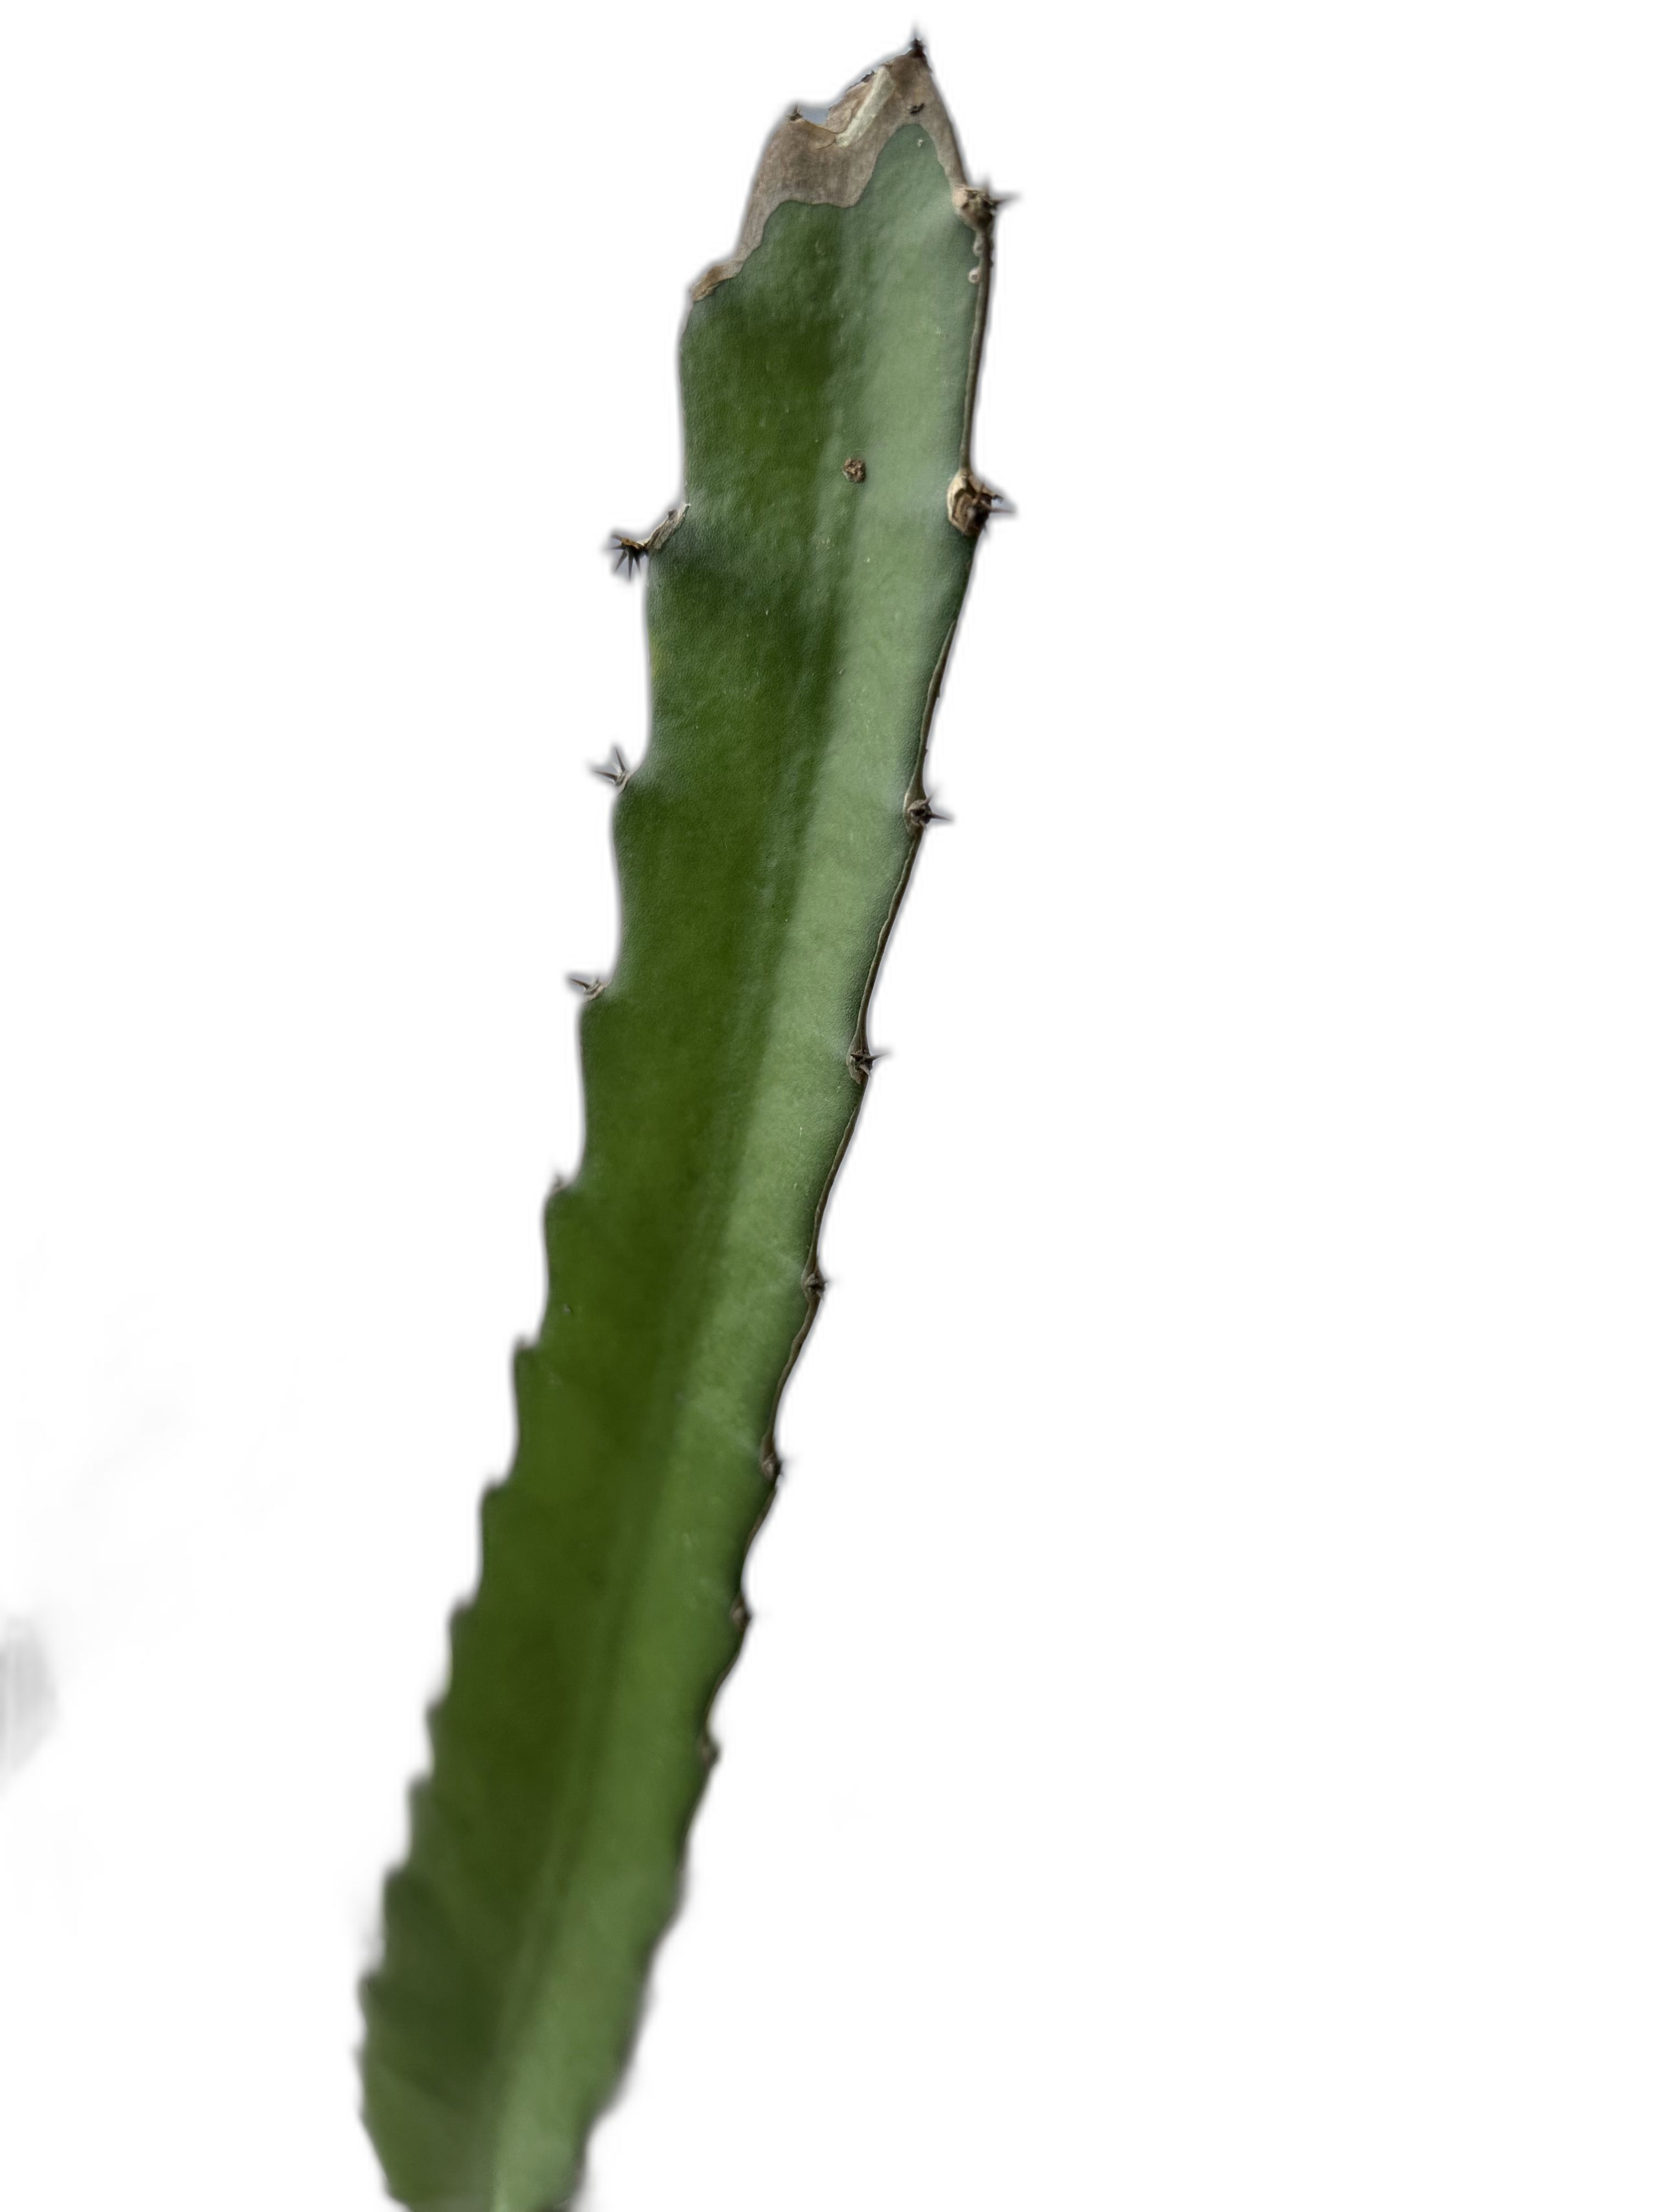
Label: Good leaf